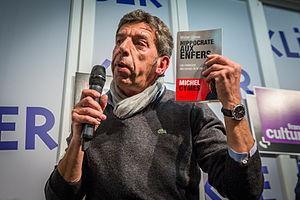
Michel Cymes, né le 14 mai 1957 à Paris, est un médecin et chirurgien français spécialisé dans l'otorhinolaryngologie.